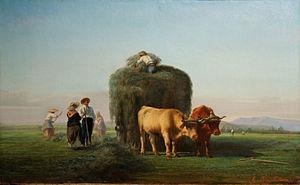
La récolte des foins dans le Charolais, Eugène Chambellan 1872. S.D.b.d ""E.Chambellan 1872"". Huile sur toile 80 x 121 cm. Acquis en 1895. Musée des Ursulines de Mâcon. Inv A384"
Le Charolais est un pays traditionnel français situé autour de la ville de Charolles, au sud de la Bourgogne. Ce fut, à partir du XIIIᵉ siècle, un comté. Il constitue aujourd'hui un pays avec le Brionnais.